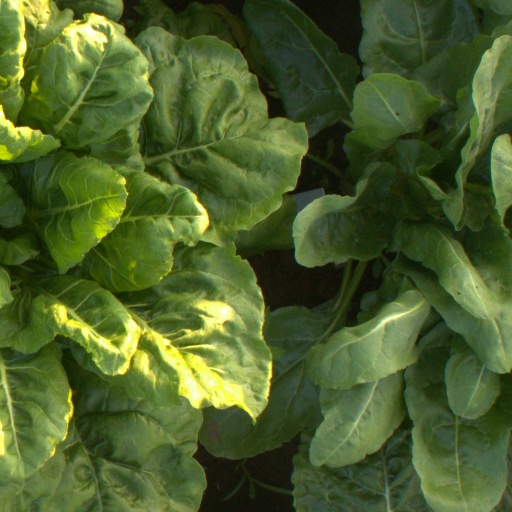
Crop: sugar beet